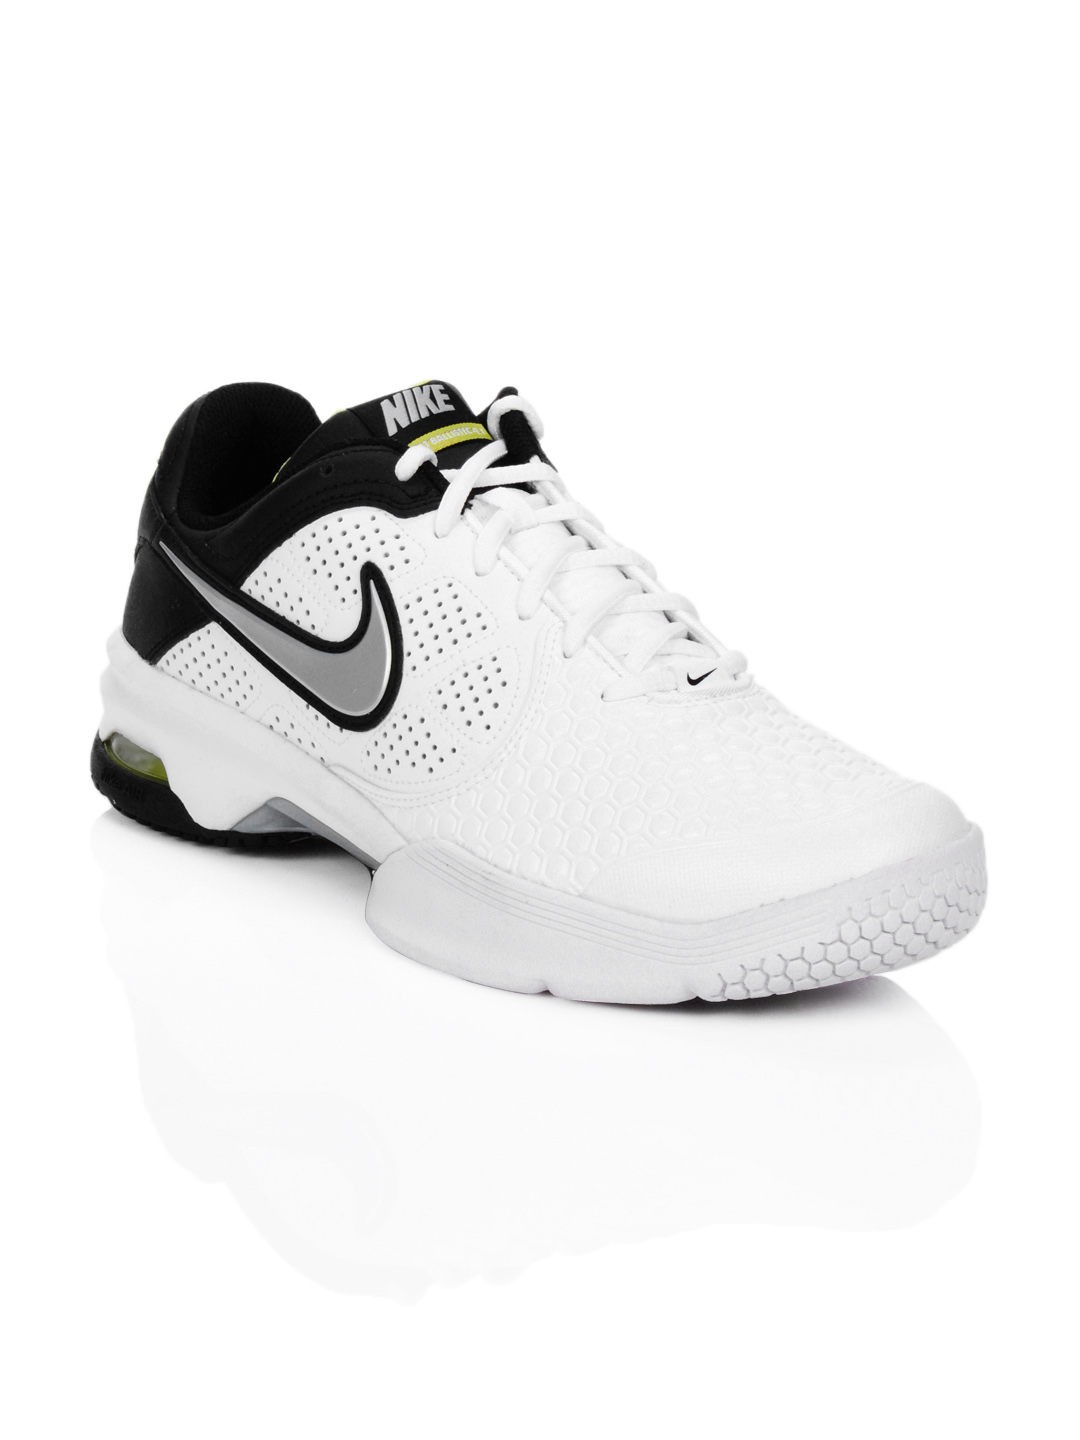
Nike Men Air Courtballistec 4.1 White Sports Shoes
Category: Footwear / Shoes / Sports Shoes
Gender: Men
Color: White
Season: Summer 2012
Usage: Sports